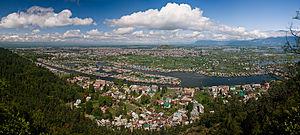
Vue sur le lac Dal et la ville de Srinagar prise depuis la colline de Shankaracharya.
Srinagar ou Śrīnagar, en ourdou سرینگر, en cachemiri श्रीनगर/سرینگر, du sanskrit shrî signifiant « sainte » ou « richesse abondante » et nagar signifiant « ville », est une ville du nord-ouest de l'Inde, capitale d'été du territoire de l'Union du Jammu-et-Cachemire, la capitale d'hiver étant Jammu.
Le Cachemire est une région montagneuse du sous-continent indien. On désigne sous ce vocable, depuis la partition des Indes et la disparition de l'État princier du Jammu-et-Cachemire, l'ensemble du territoire qui constituait ce dernier.
La vallée du Cachemire, en cachemiri कश्मीर वादी, کشمِیر وادی, est une vallée d'Inde située dans le territoire du Jammu-et-Cachemire, dans l'ouest de l'Himalaya. Intégralement entourée par la chaîne Pir Panjal, elle mesure 135 kilomètres de longueur pour 32 kilomètres dans sa plus grande largeur. Elle est drainée par de nombreux cours d'eau dont le plus important est la rivière Jhelum ; ces rivières forment des zones humides et des lacs dont le plus grand est le lac Dhal. Son fond plat situé à environ 1 600 mètres d'altitude est recouvert de terres fertiles pour l'agriculture, ce qui la fait qualifier de « Paradis sur Terre » par le quatrième empereur moghol Jahângîr. En son centre, contre les montagnes, se trouve Srinagar, l'ancienne capitale d'été de la principauté de Jammu-et-Cachemire et capitale du territoire indien du Jammu-et-Cachemire.